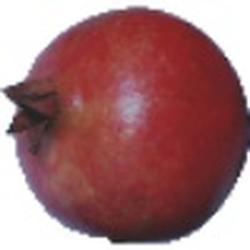
Label: Pomegranate